Derek Falvey

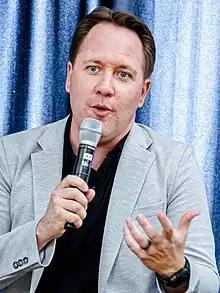
Falvey in 2023

Derek Falvey (born March 19, 1983) is an American professional baseball executive who is currently the president of baseball operations for the Minnesota Twins of Major League Baseball (MLB). Prior to joining the Twins, Falvey was an executive for the Cleveland Indians.